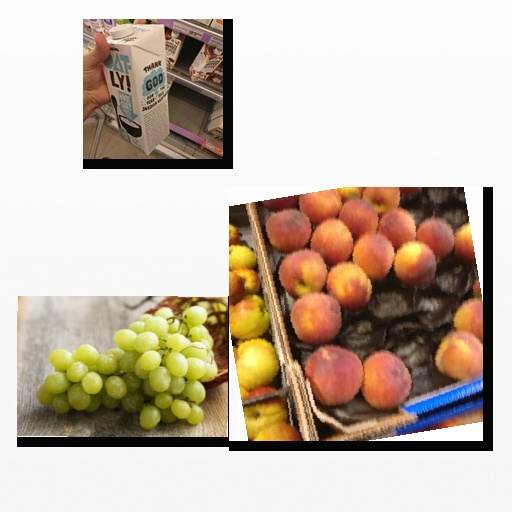
Food items: oat_yogurt, grapes, peach